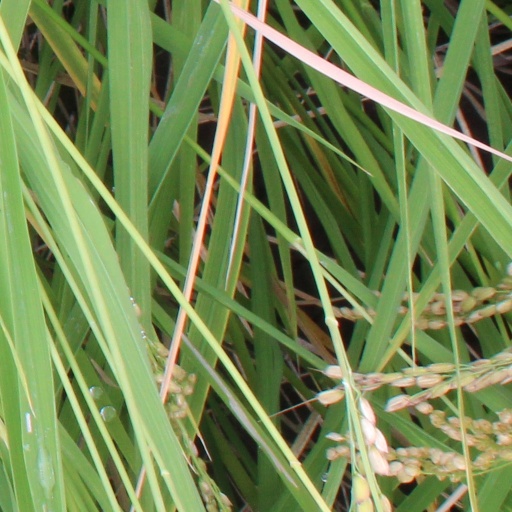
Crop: rice